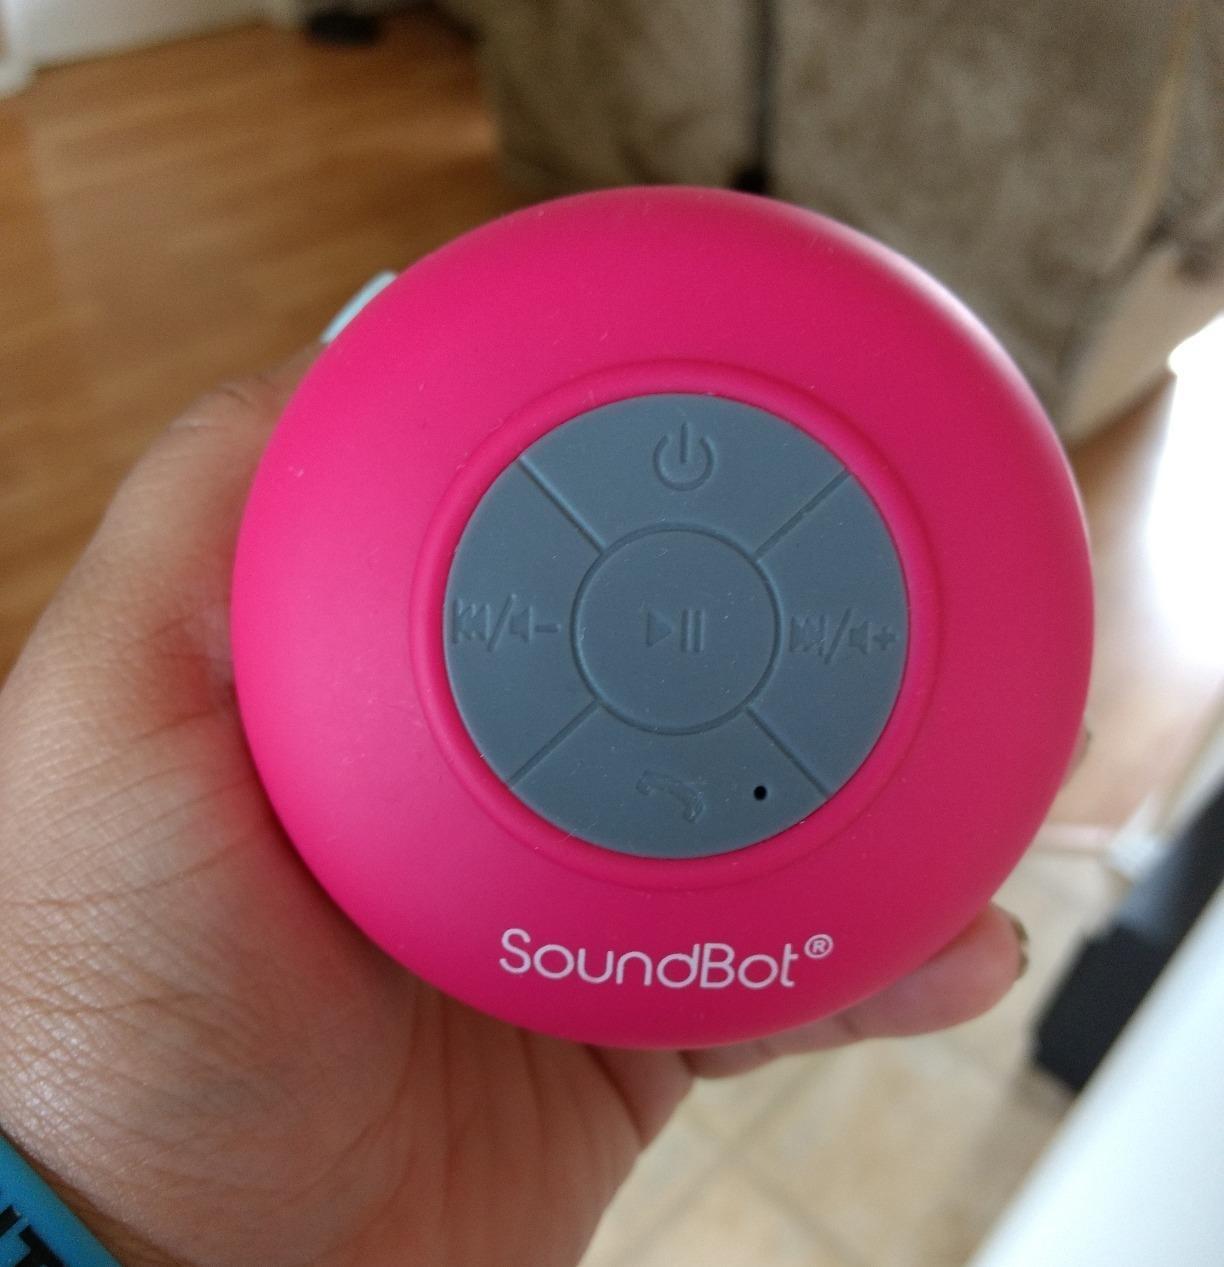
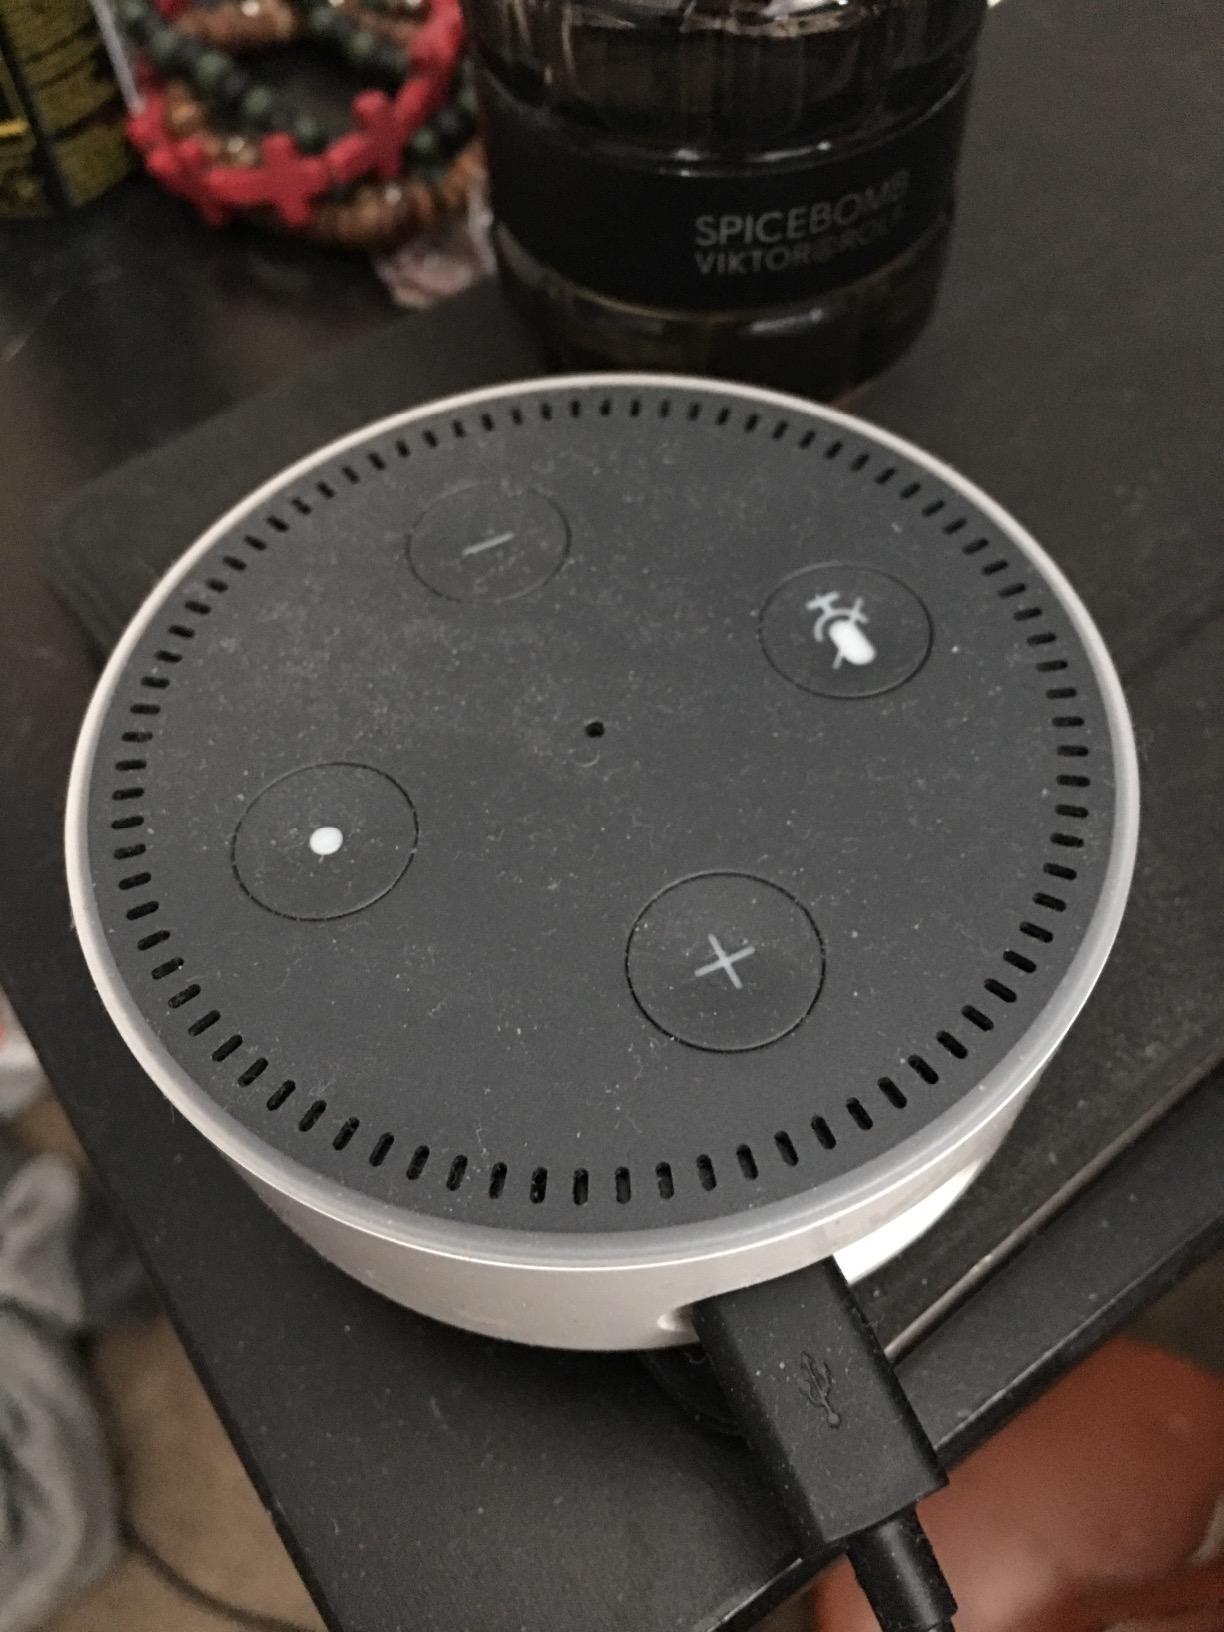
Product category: speaker
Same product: no